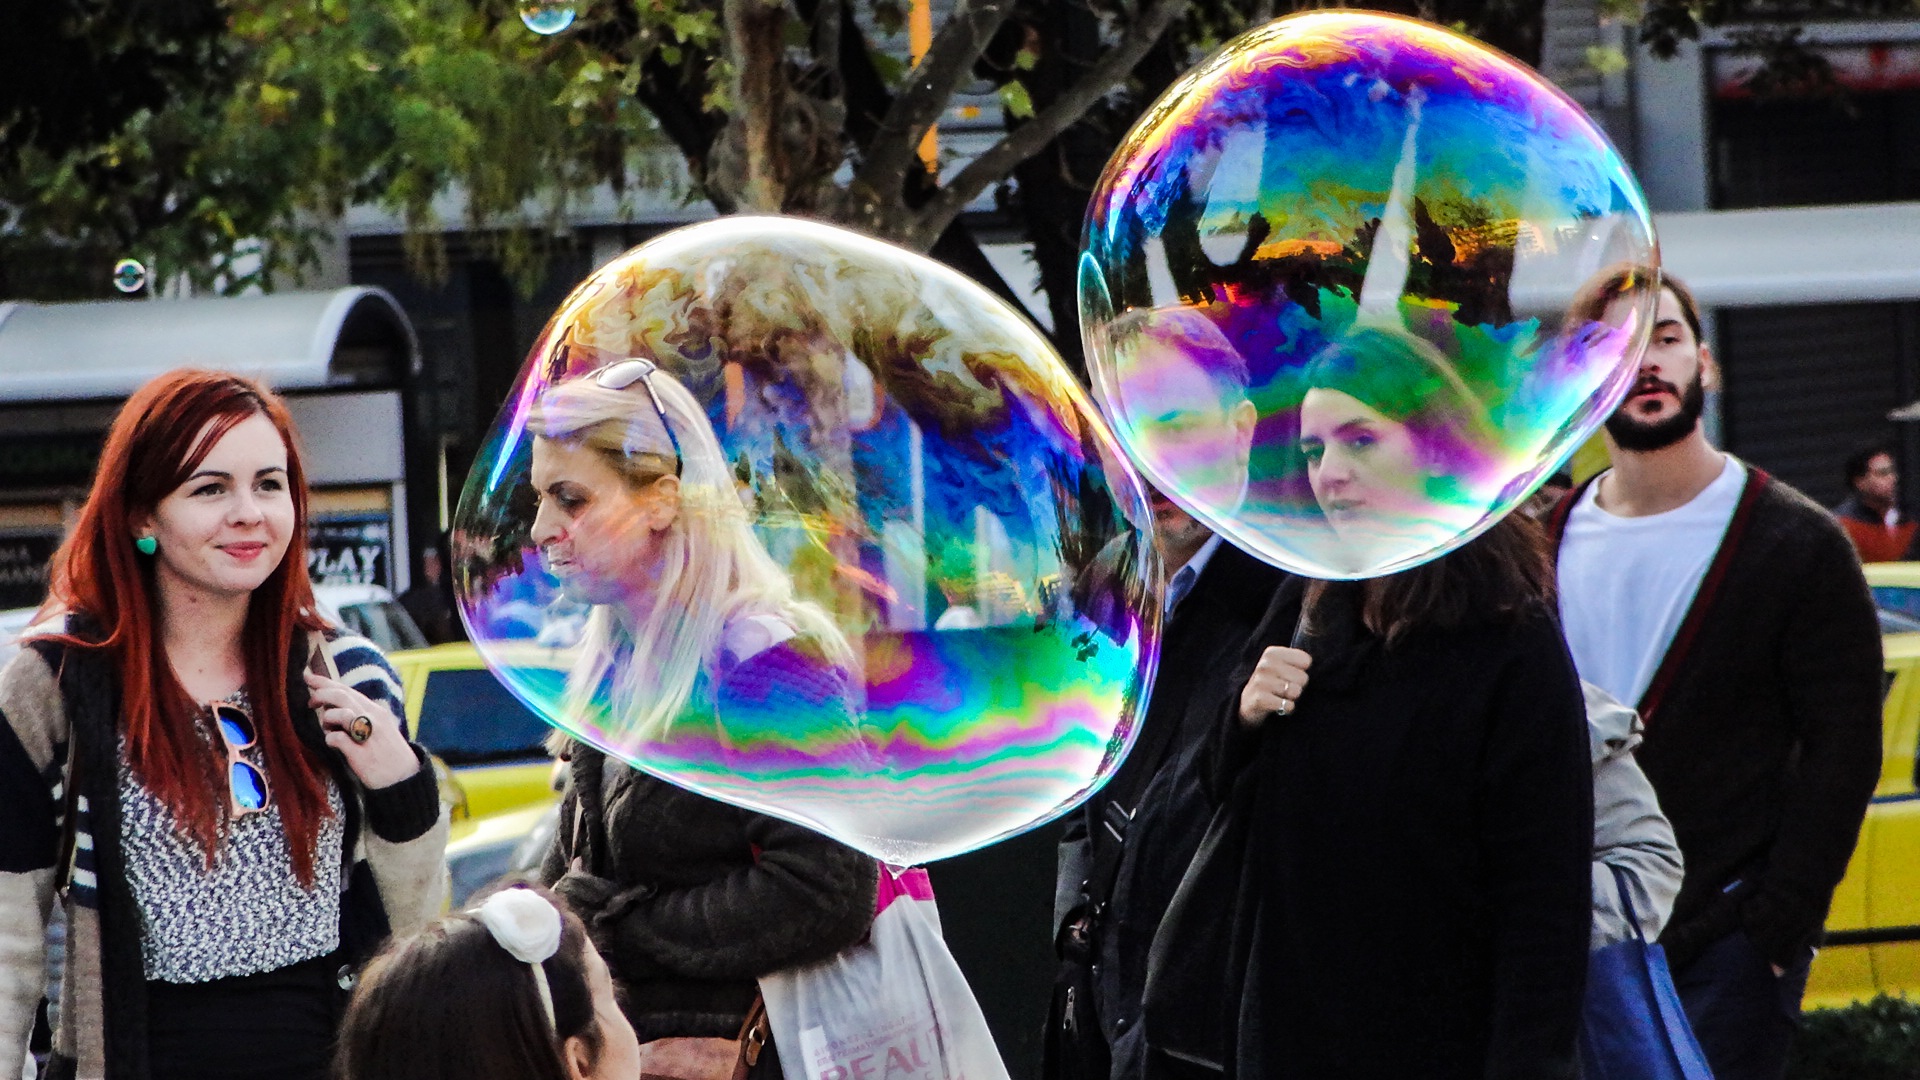
people, girl, street, carnival, color, parade, street art, street performer, festival, greece, grecia, expression, bubbles, event, demonstration, emotion, timing, athens, pride parade, atenas, burbujas